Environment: real
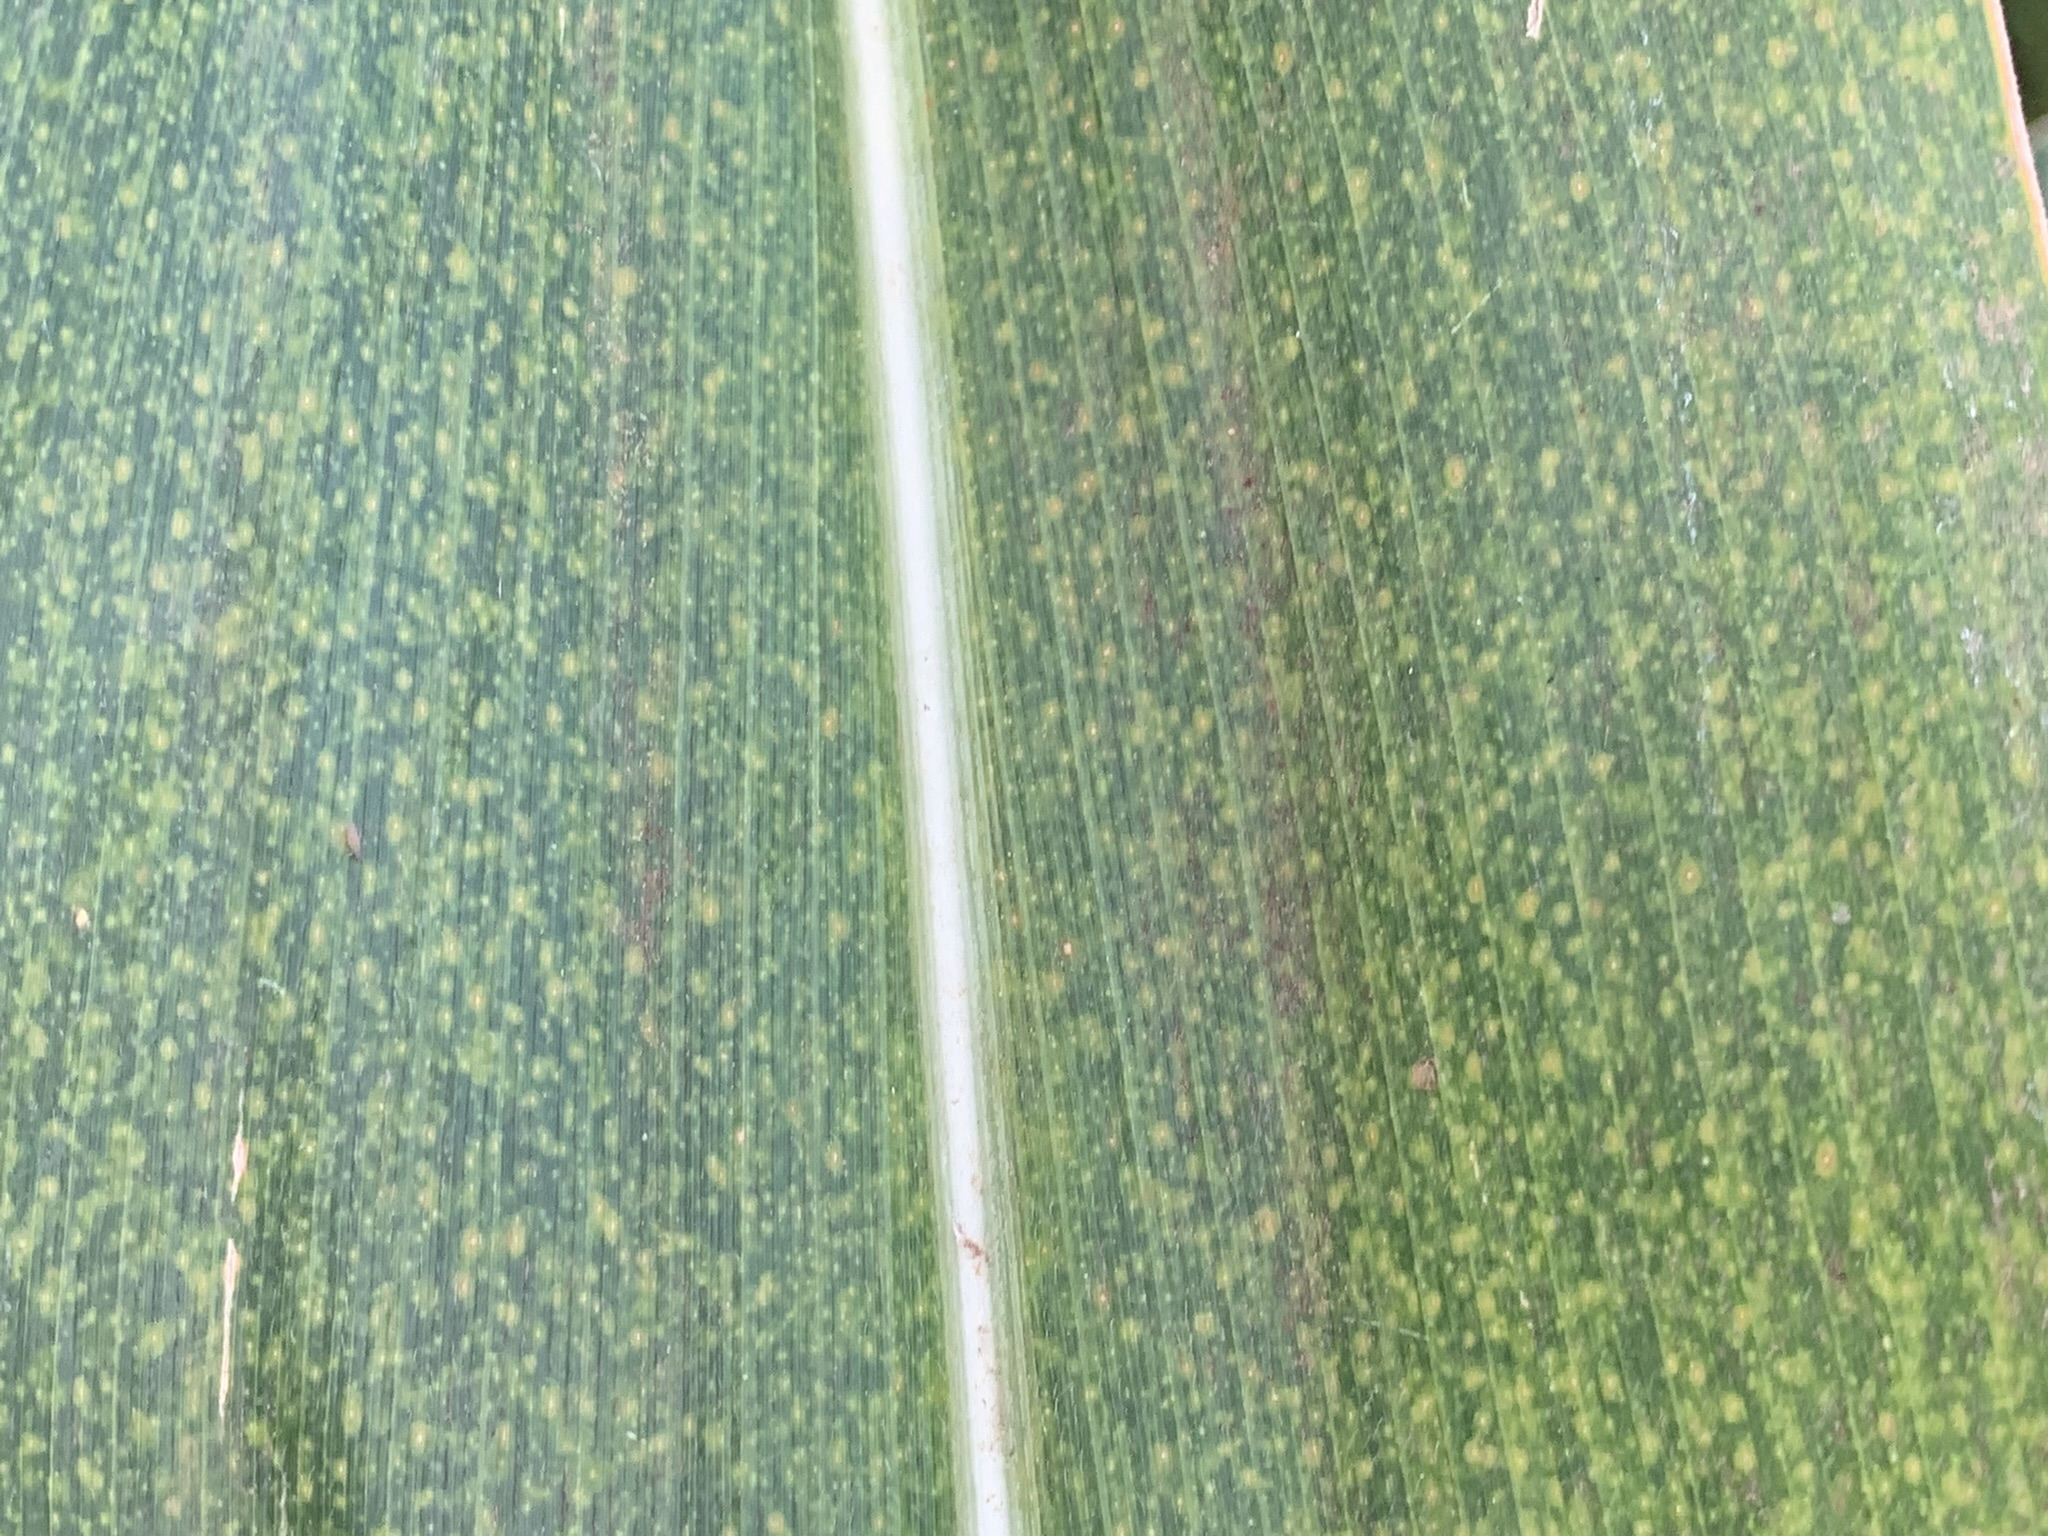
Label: lethal_necrosis